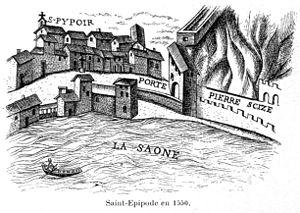
Illustration puor l'Histoire des églises et chapelles de Lyon
La Renaissance à Lyon concerne l'histoire de la cité lyonnaise durant la Renaissance.
L’histoire urbaine de Lyon permet de retracer les formes que prend l’occupation humaine du site au cours de l'histoire de la ville.